William Friese-Greene

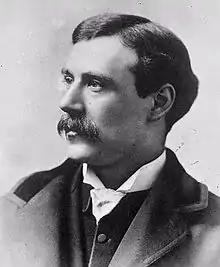
Friese-Greene c. 1890

William Friese-Greene (born William Edward Green, 7 September 1855 – 5 May 1921) was a prolific English inventor and professional photographer. He was known as a pioneer in the field of motion pictures, having devised a series of cameras between 1888–1891 and shot moving pictures with them in London. He went on to patent an early two-colour filming process in 1905. Wealth came with inventions in printing, including phototypesetting and a method of printing without ink, and from a chain of photographic studios. However, Friese-Greene spent all his money on inventing, went bankrupt three times, was jailed once, and died in poverty.